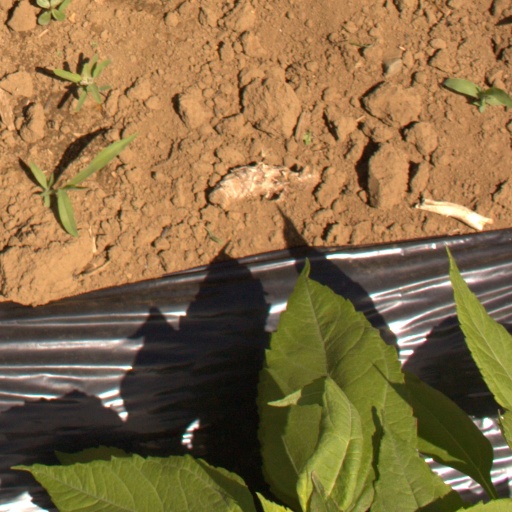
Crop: Jerusalem artichoke